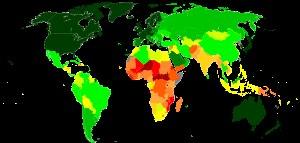
L'indice de développement humain ou IDH est un indice statistique composite pour évaluer le taux de développement humain des pays du monde. L'IDH se fondait alors sur trois critères : le PIB par habitant, l'espérance de vie à la naissance et le niveau d'éducation des enfants de 17 ans et plus.
Cet article présente le classement des pays suivant l’indice de développement humain défini par le Programme des Nations unies pour le développement qui publie régulièrement un rapport mondial sur le développement humain.